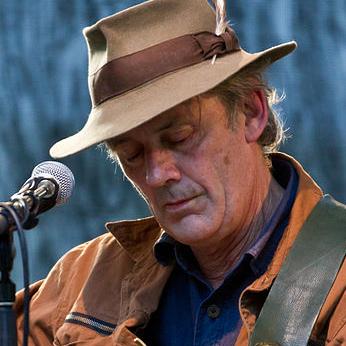
Age: 56